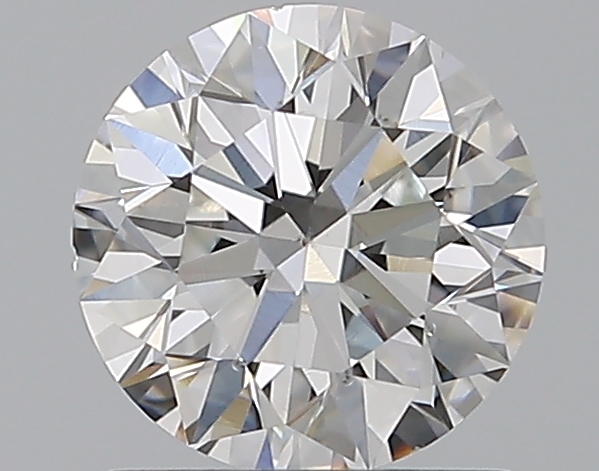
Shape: round
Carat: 1
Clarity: VS2
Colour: F
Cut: EX
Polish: EX
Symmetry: EX
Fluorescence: N
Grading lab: GIA
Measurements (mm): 6.36 x 6.39 x 3.98